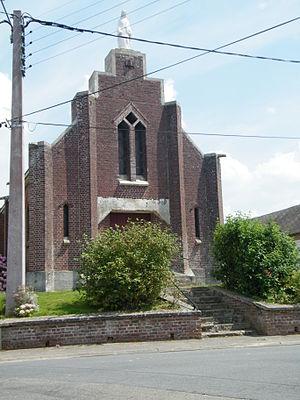
église.
Laviéville est une commune française située dans le département de la Somme, en région Hauts-de-France.